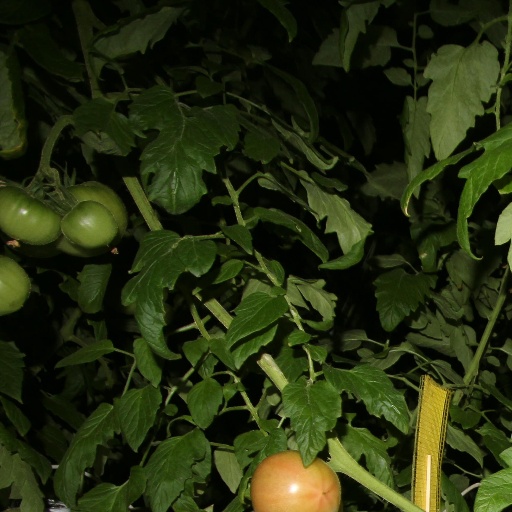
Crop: tomato